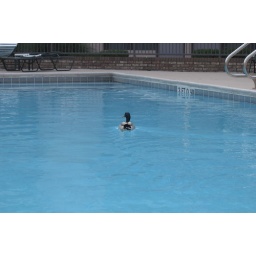
Tulsa has ducks everywhere.. crossing the street, on the sidewalks, and even in our hotel swimming pool